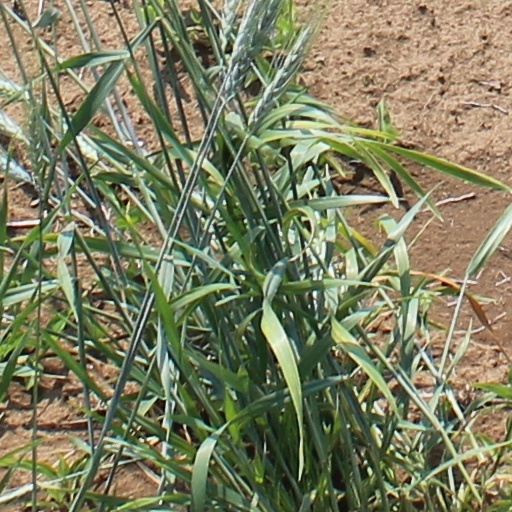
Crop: wheat